Answer in natural language. How many DiningTables are visible in the scene? Choose between the following options: 7, 6, 8, 3 or 1
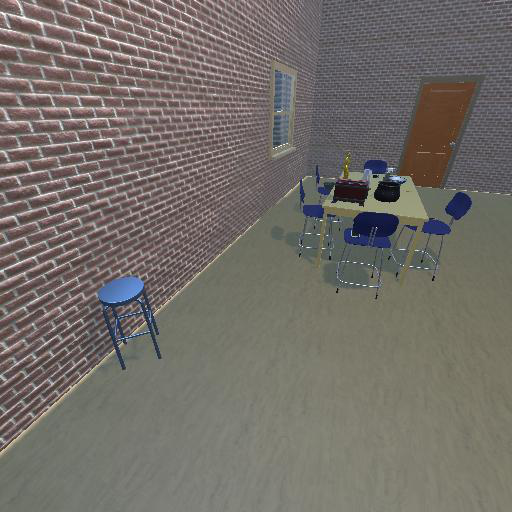
<answer>1</answer>